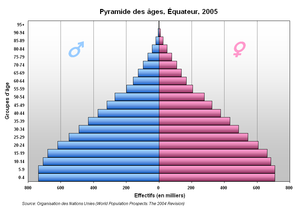
Pyramide des âges, Équateur, 2005
La population de l'Équateur a des origines ethniques diverses. Les Métis sont de loin ceux qui ont le plus de poids démographique de toutes les ethnies équatorienne et constituent plus de 65 % de la population actuelle. Les amérindiens sont la deuxième ethnie avec aux alentours de 25 %. Les Européens et créoles, les descendants directs des colonisateurs espagnols, ne représentent que 7 % de la population. La minorité ayant la plus faible représentation sont les afroéquatoriens sont 3 %.